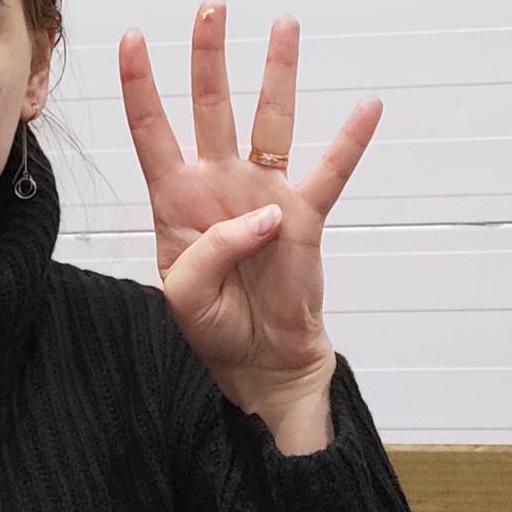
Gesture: four